Knockouts Knockdown (2021)

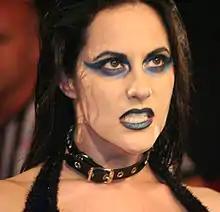
A Monster's Ball match was announced for the event in honor of Shannon "Daffney" Spruill.

On September 13, it was announced that the event would feature a Monster's Ball match in honor of Shannon Spruill, better known in professional wrestling as Daffney, who was one of the first women to compete in a Monster's Ball against Taylor Wilde. On the October 7 episode of "Impact!", Alisha Edwards, Jordynne Grace, Kimber Lee, and Savannah Evans were announced as participants.